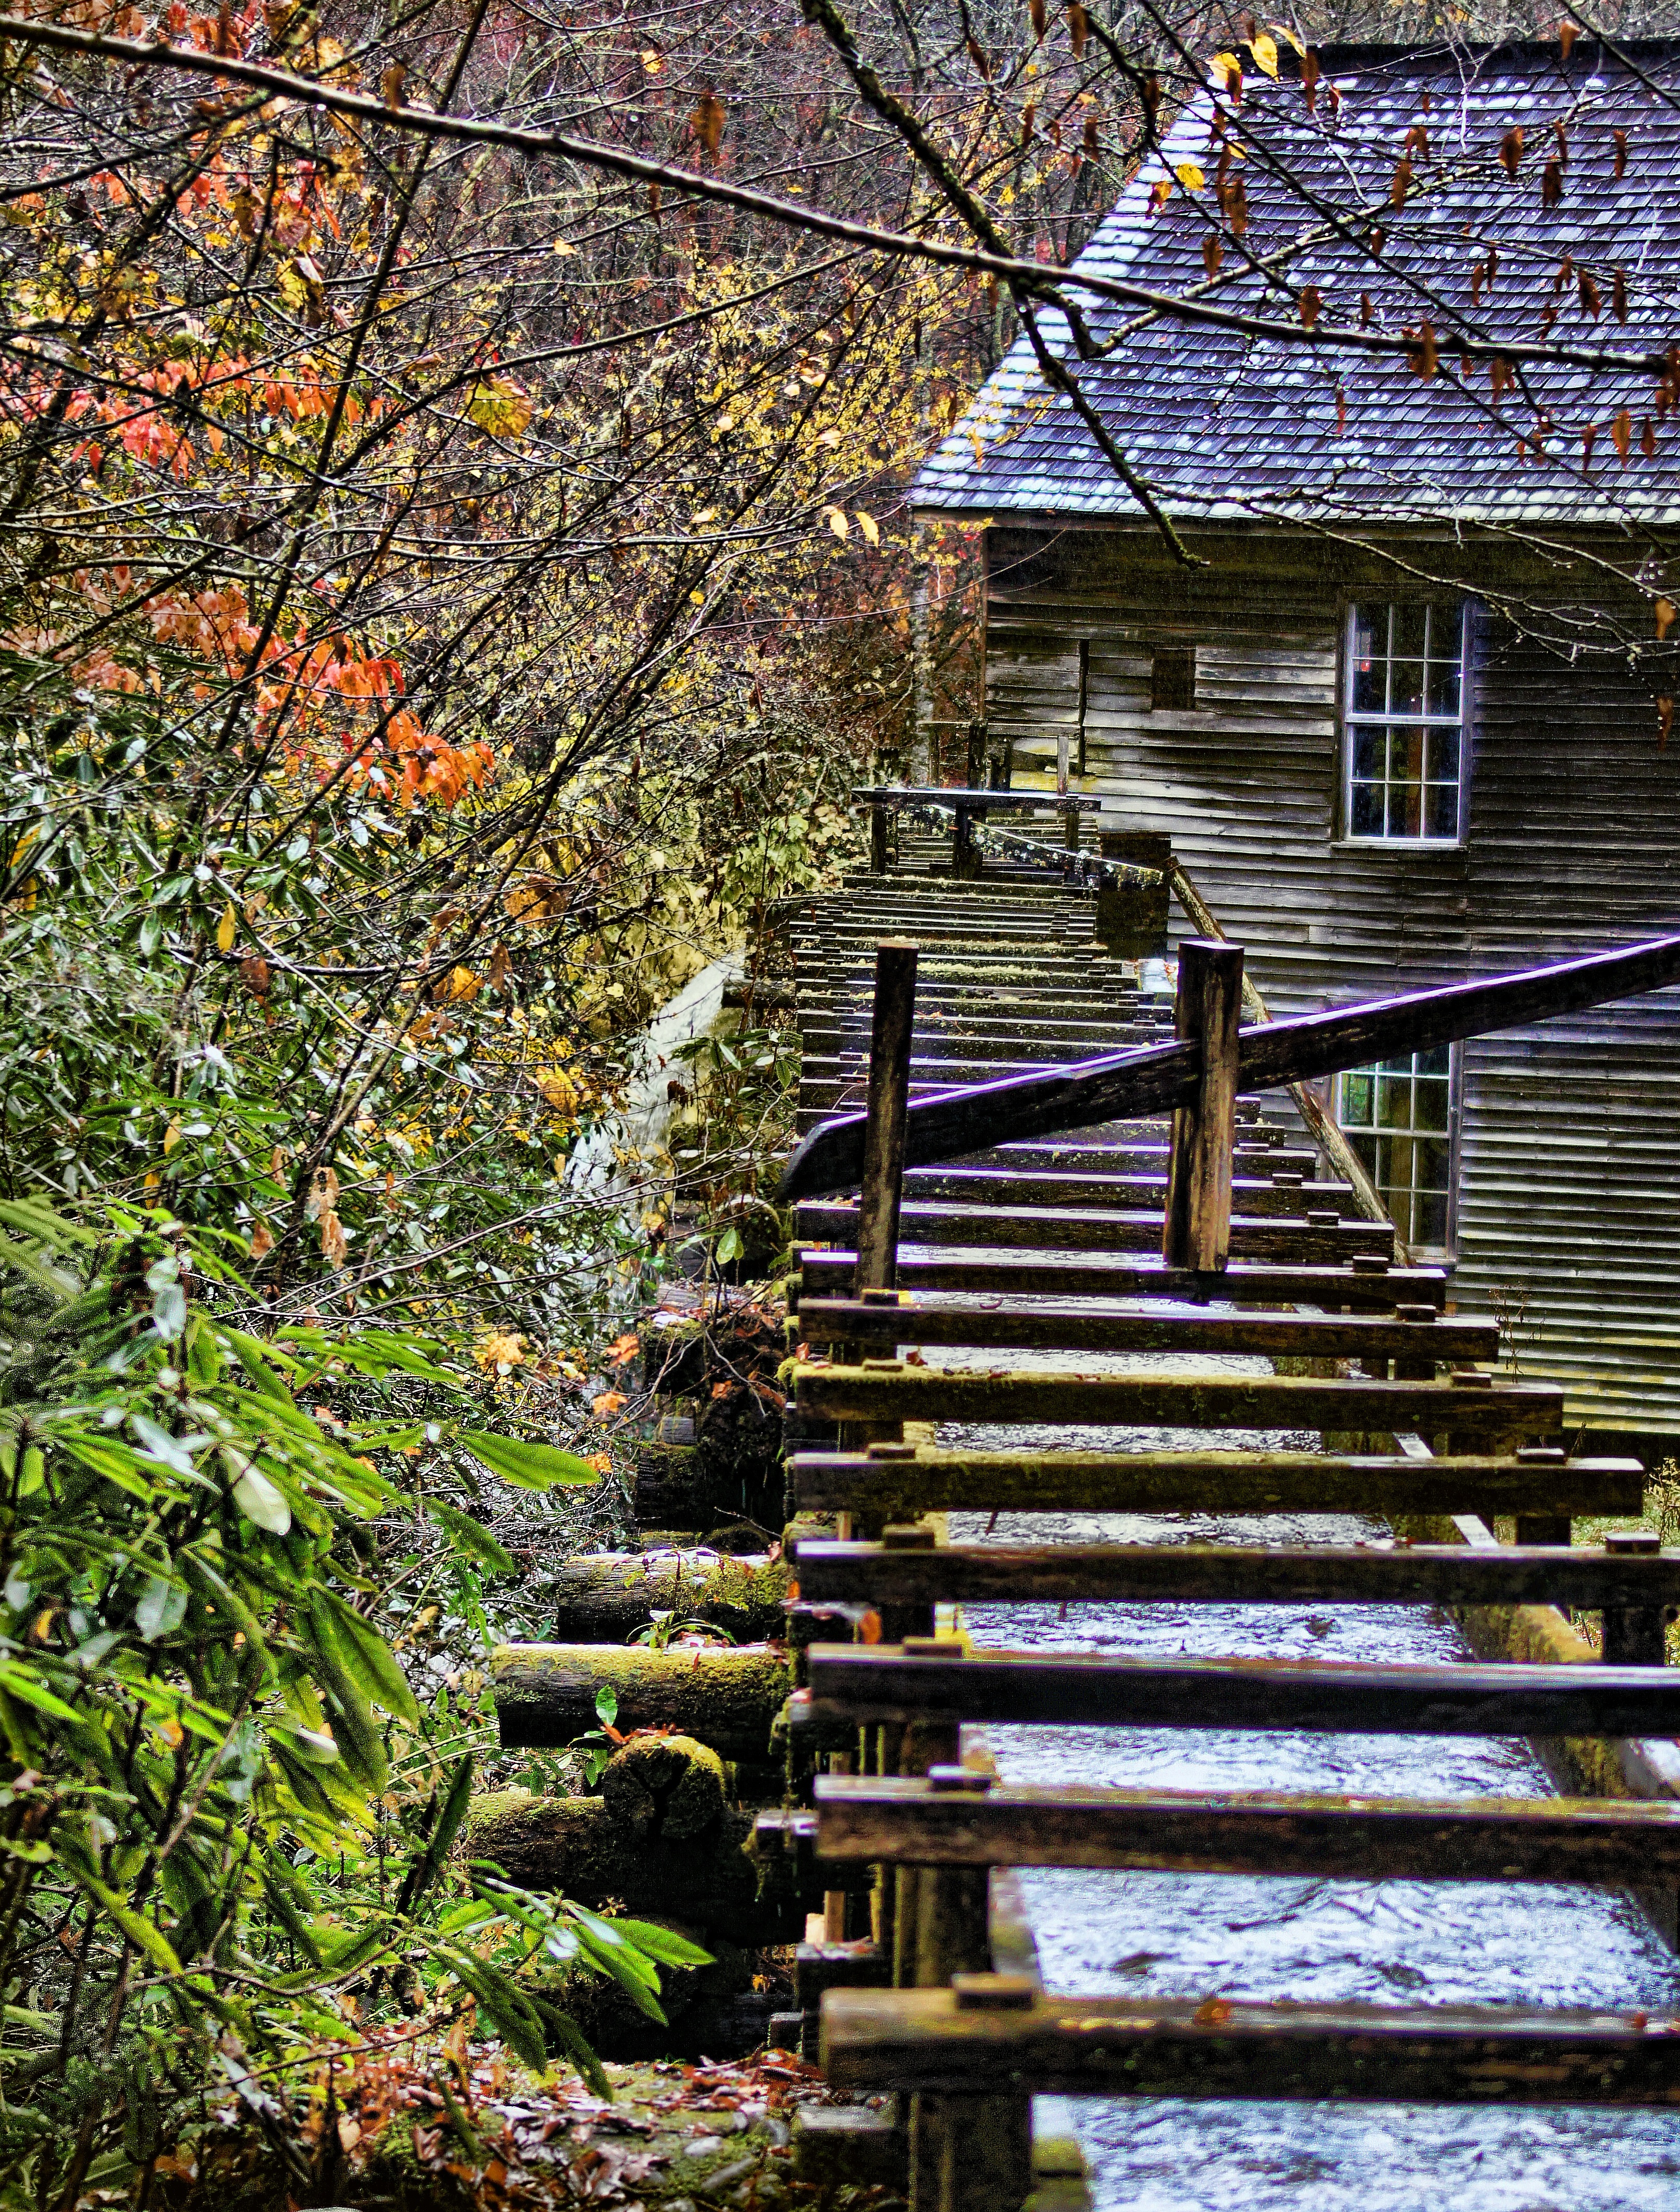
landscape, tree, nature, outdoor, wilderness, mountain, snow, plant, wood, track, farm, countryside, sunlight, leaf, fall, flower, adventure, country, walkway, travel, environment, foliage, rural, spring, scenic, color, natural, autumn, park, scenery, botany, rugged, colorful, garden, tourism, season, outdoors, national, mill, woodland, shenandoah, appalachian, urban area, woody plant